Grenoside

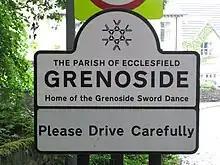
Entry Sign, Main Street

Grenoside is an historic village on the outskirtd of Sheffield, South Yorkshire, England. The suburb falls within the West Ecclesfield ward of the city.